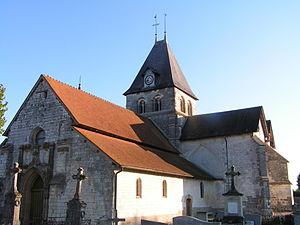
Cet article recense les monuments historiques français classés en 1912.
Cet article recense les monuments historiques de l'Aube, en France.
Poivres est une commune française, située dans le département de l'Aube en région Grand Est.